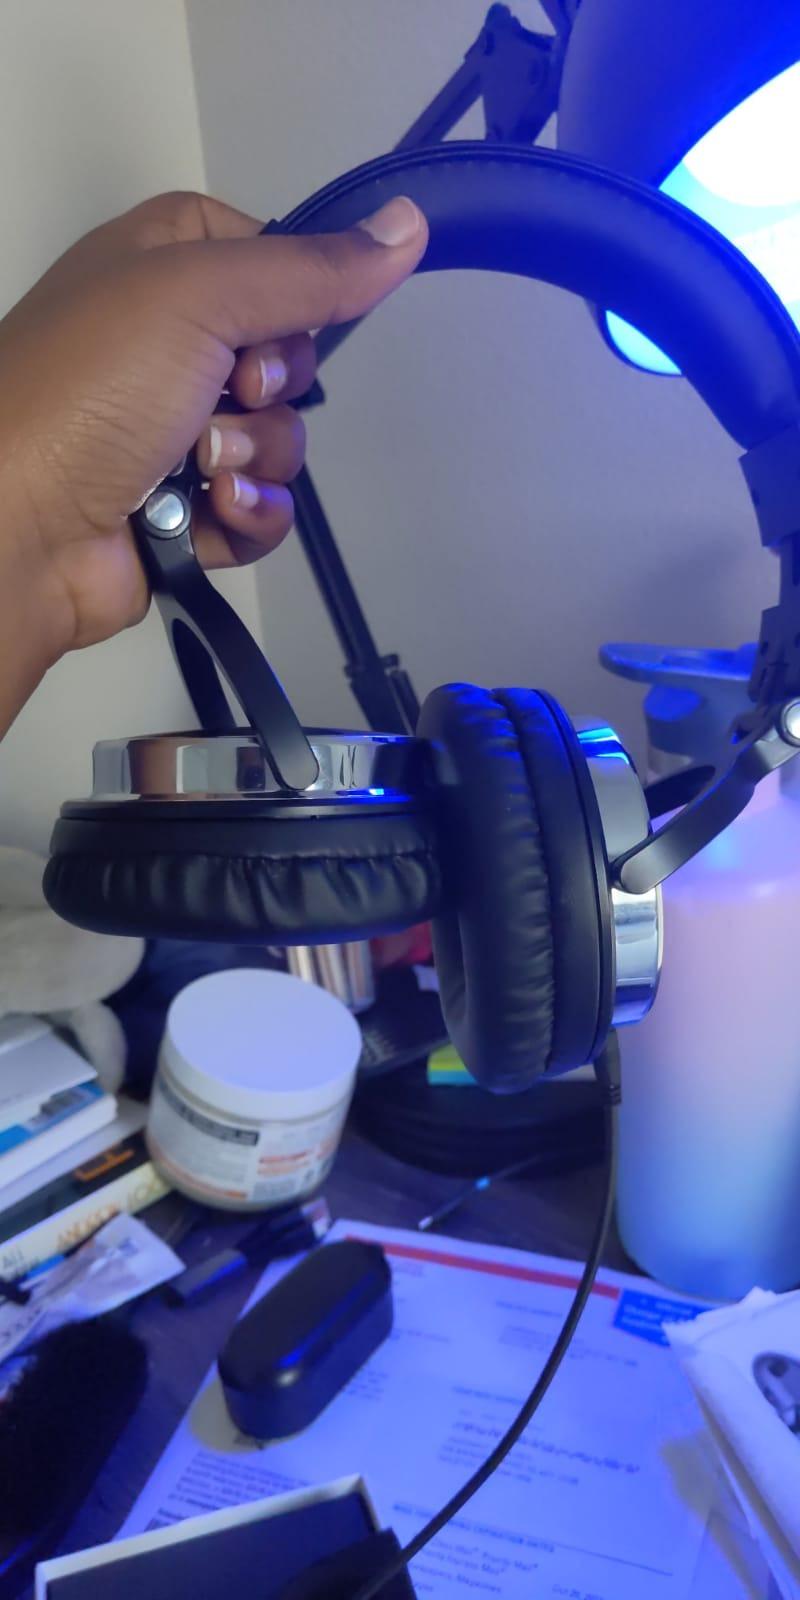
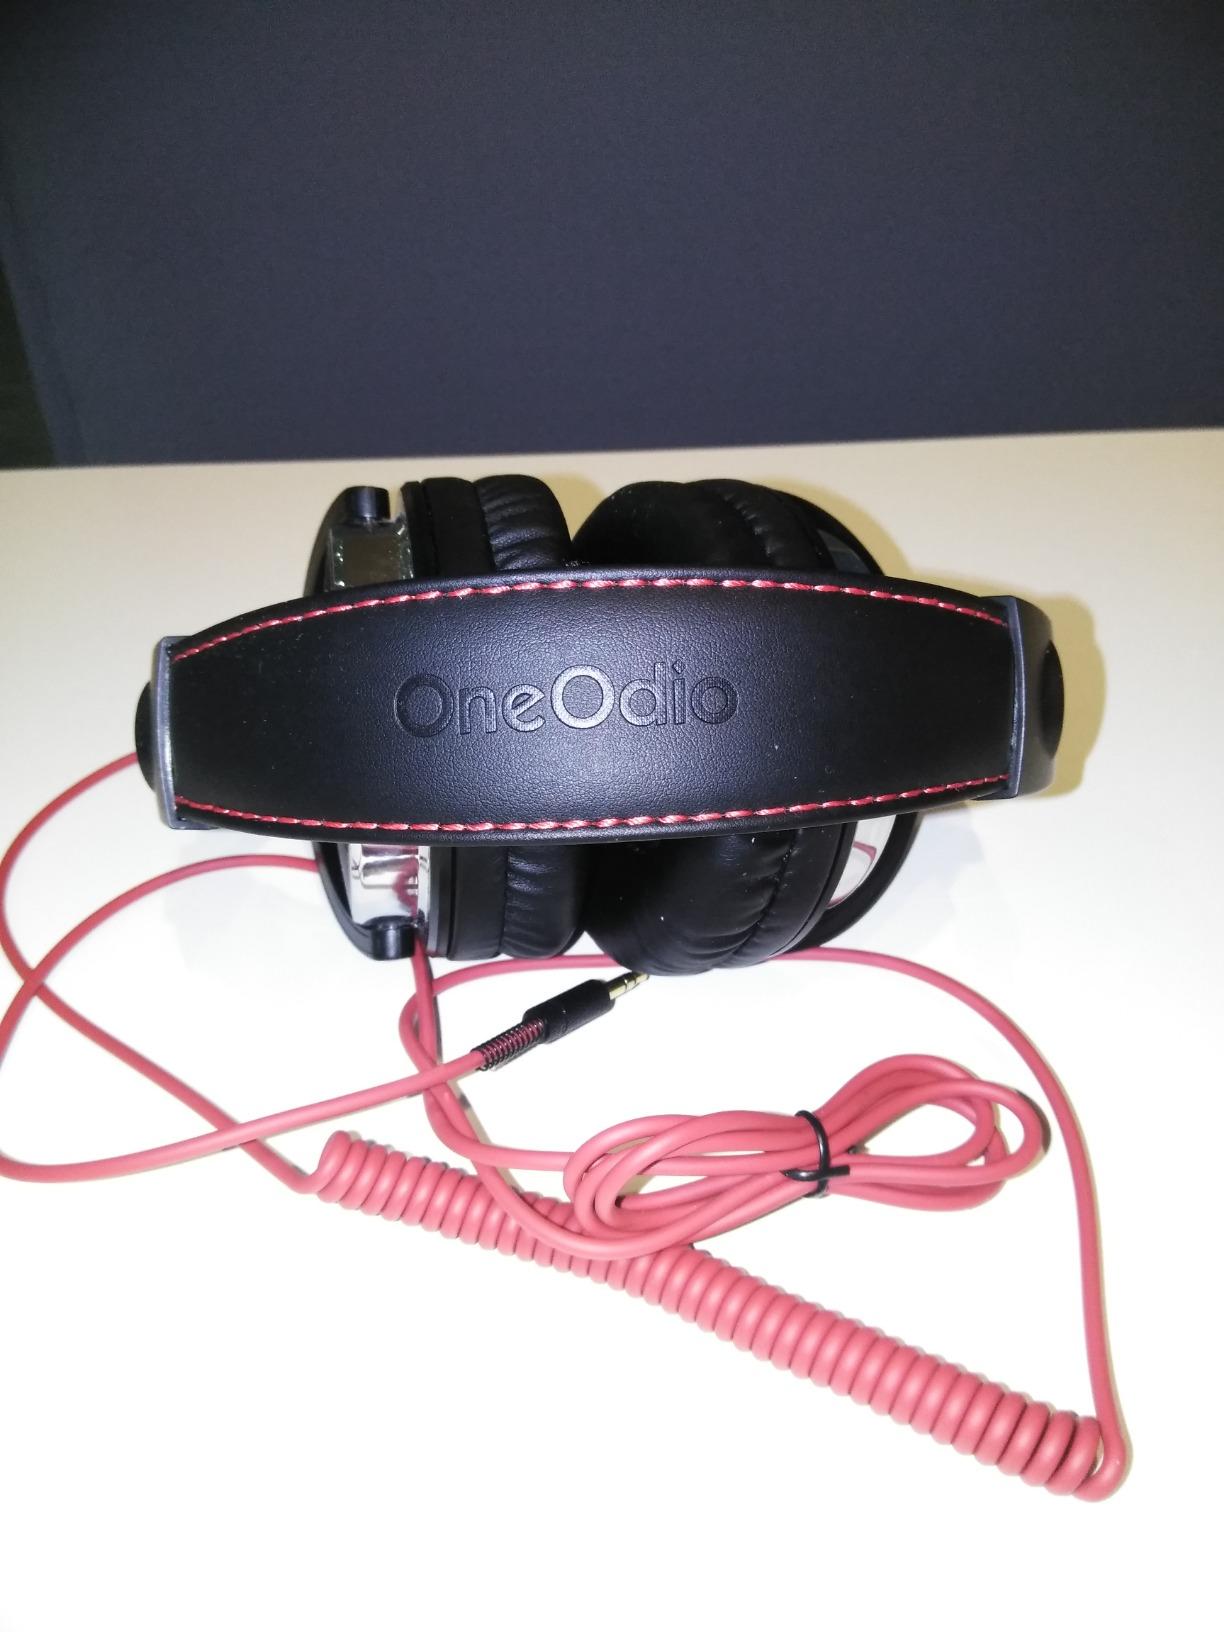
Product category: headphones
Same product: yes